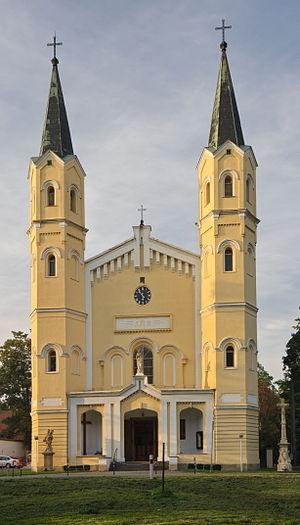
Kunín est une commune du district de Nový Jičín, dans la région de Moravie-Silésie, en République tchèque. Sa population s'élevait à 1 865 habitants en 2018.